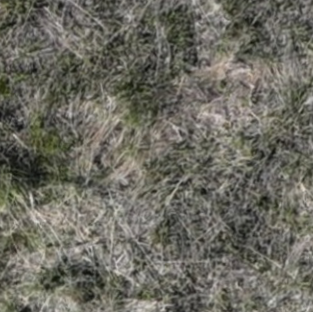
Month: may